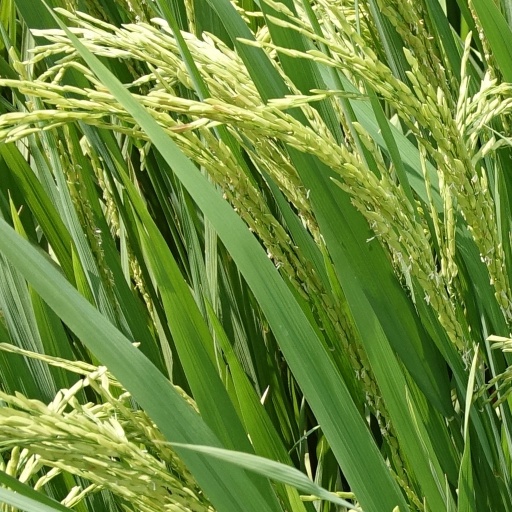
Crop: rice